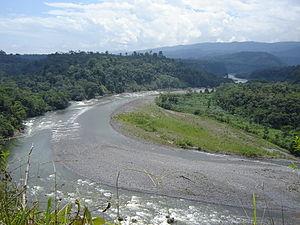
Le Río Santiago est une rivière de l'Équateur et du Pérou. En Équateur, il naît de la jonction du río Zamora et du río Namangoza, et constitue, avec ses affluents, le principal cours d'eau du sud du pays. Il est un affluent du Río Marañón, branche mère de l'Amazone.